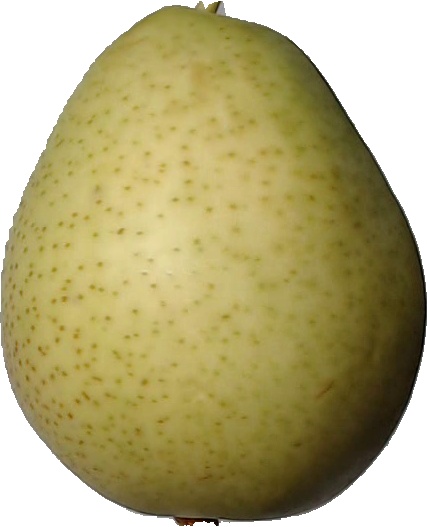
Label: pear_1